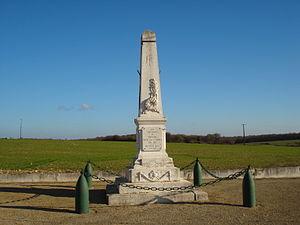
Monument aux morts de Vinax (Charente-Maritime)
Vinax est une commune du Sud-Ouest de la France, située dans le département de la Charente-Maritime.